Release the Stars

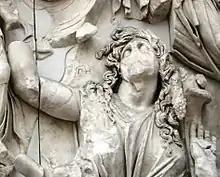
Detail from the gigantomachy frieze at the Pergamon Altar that was used for the album cover

The images on the album's front cover, back cover, and liner notes are from the gigantomachy frieze at the Pergamon Altar in Berlin. The photos were taken by Wainwright. Insert photographs of Wainwright, the altar, the bushes, and the long path were taken by Sam Taylor-Johnson, Wainwright, Lucy Roche, and Weisbrodt. In the liner notes, Wainwright gives "special thanks to all [his] family and friends".